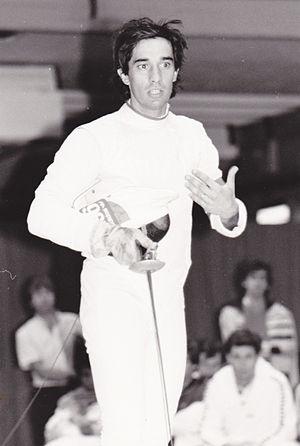
Photo de Marc Cerboni
Marc Cerboni, né le 20 octobre 1955 à Nice et mort le 2 décembre 1990 à Saint-Étienne-de-Tinée, est un escrimeur français maniant le fleuret. Il trouve la mort de façon dramatique, pris dans une avalanche alors qu'il effectuait du ski hors piste avec un groupe de randonneurs.